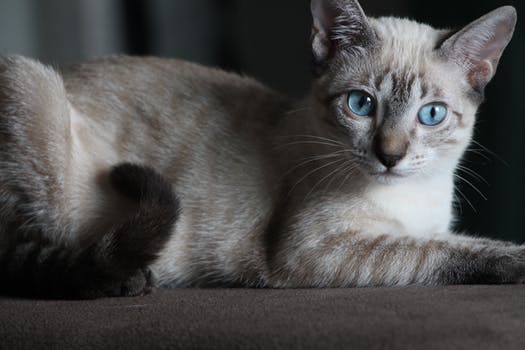
Label: No Watermark